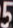
Number: 5